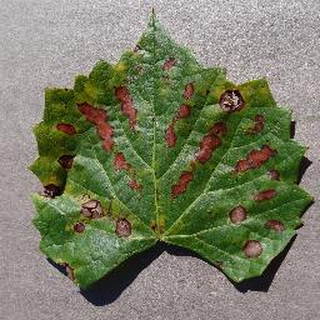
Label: grape_esca_black_measles